John Wilkinson (poet)

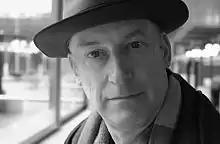
John Wilkinson

John Lawton Wilkinson (born 1953) is a contemporary English poet.